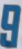
Number: 9